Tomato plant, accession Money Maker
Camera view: tilt-top (135 deg); turntable rotation: 300 degrees
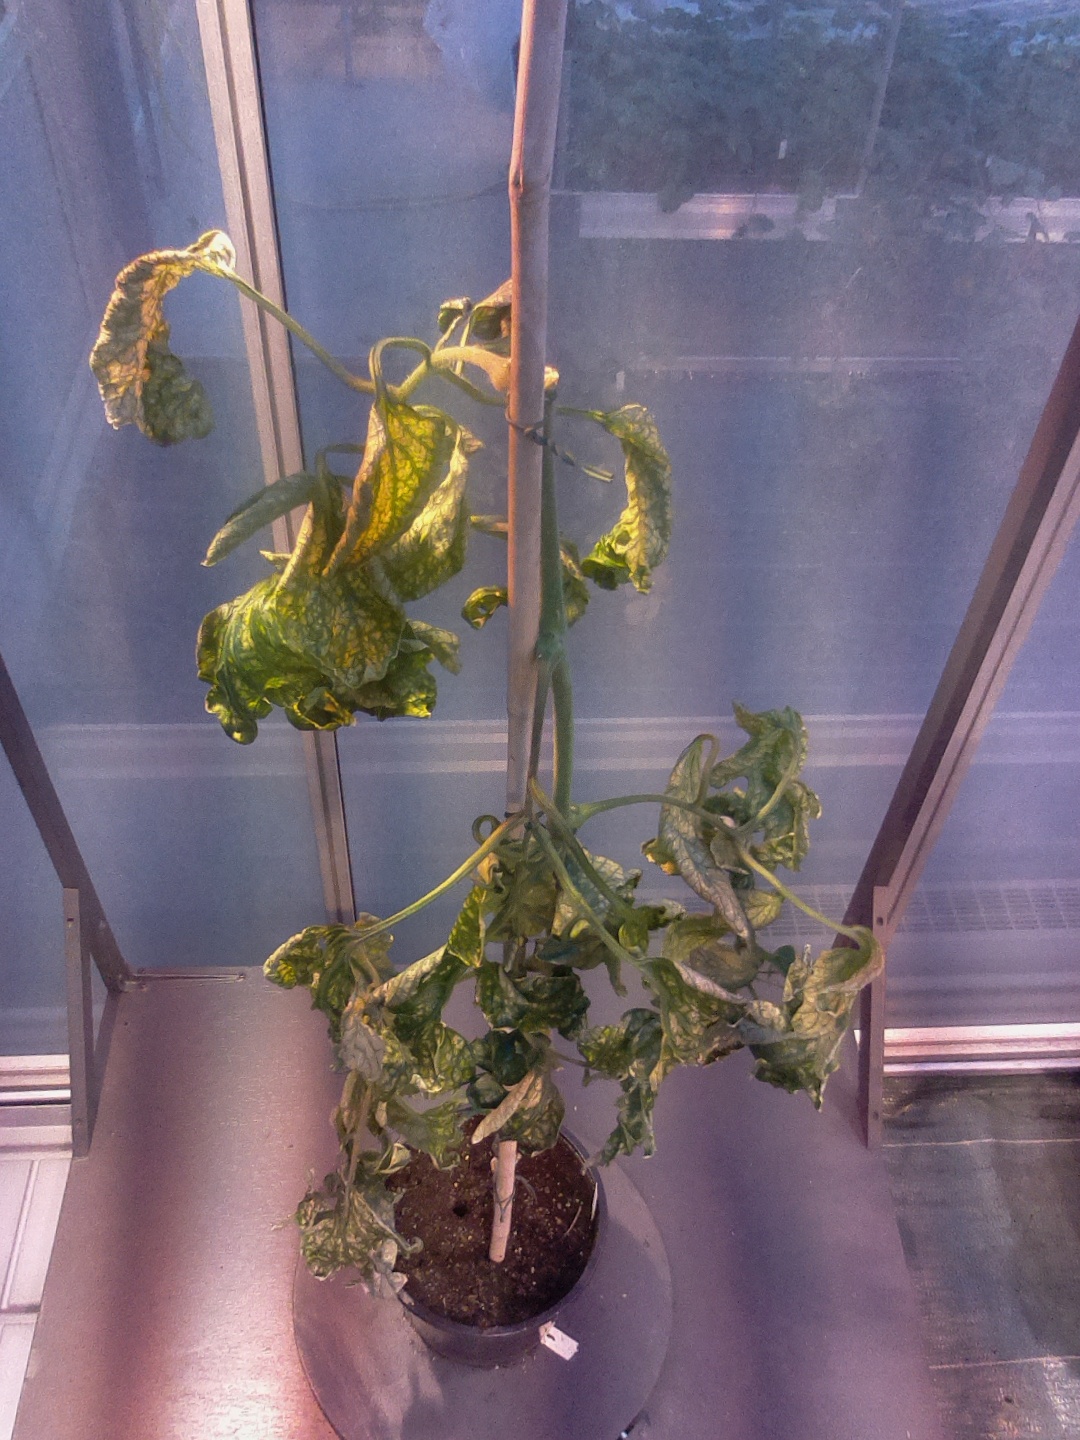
BBCH growth stage 52: 2 inflorescences visible